Starbase (video game)

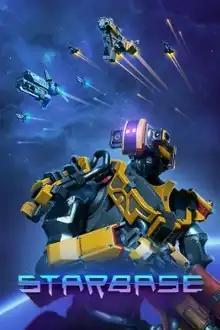

Starbase is an upcoming massively multiplayer online role-playing game for Microsoft Windows currently in development by Frozenbyte. It was revealed in May 2019 and released on Steam early access in July 2021. The game is voxel-based and set in space where players play as robots that can mine asteroids and design spaceships.